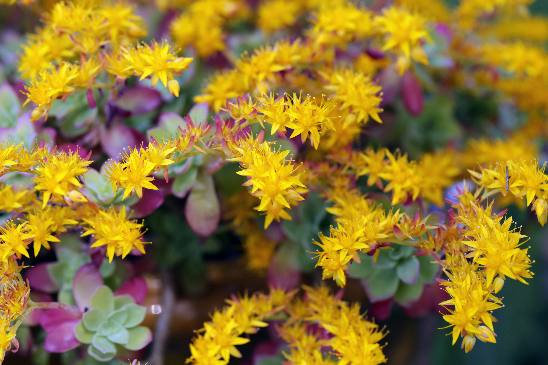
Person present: No